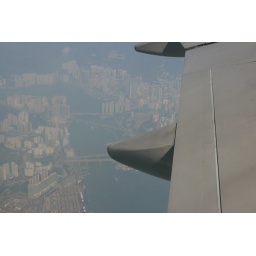
it's a huge city, seemed like we kept flying over building after building